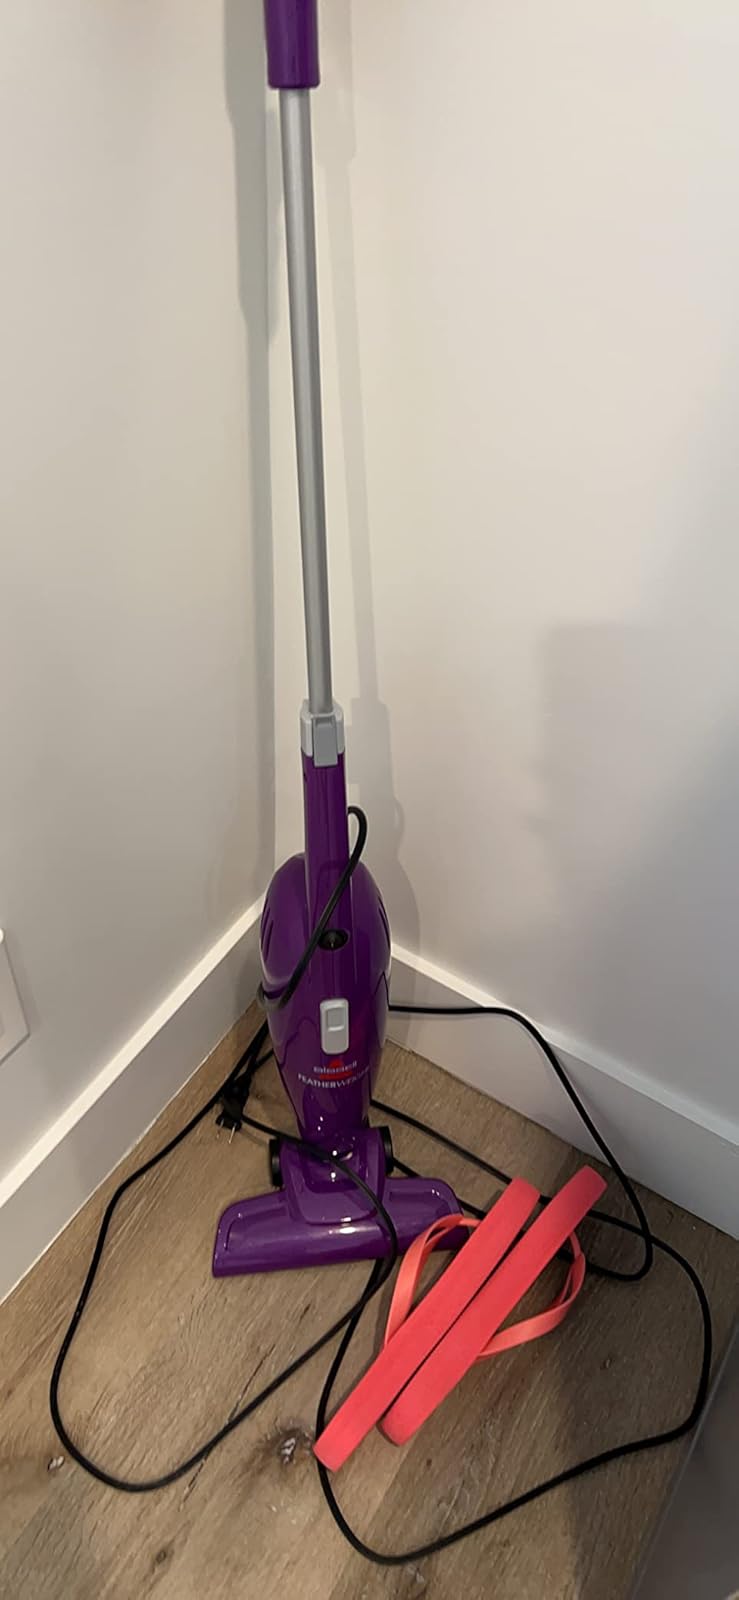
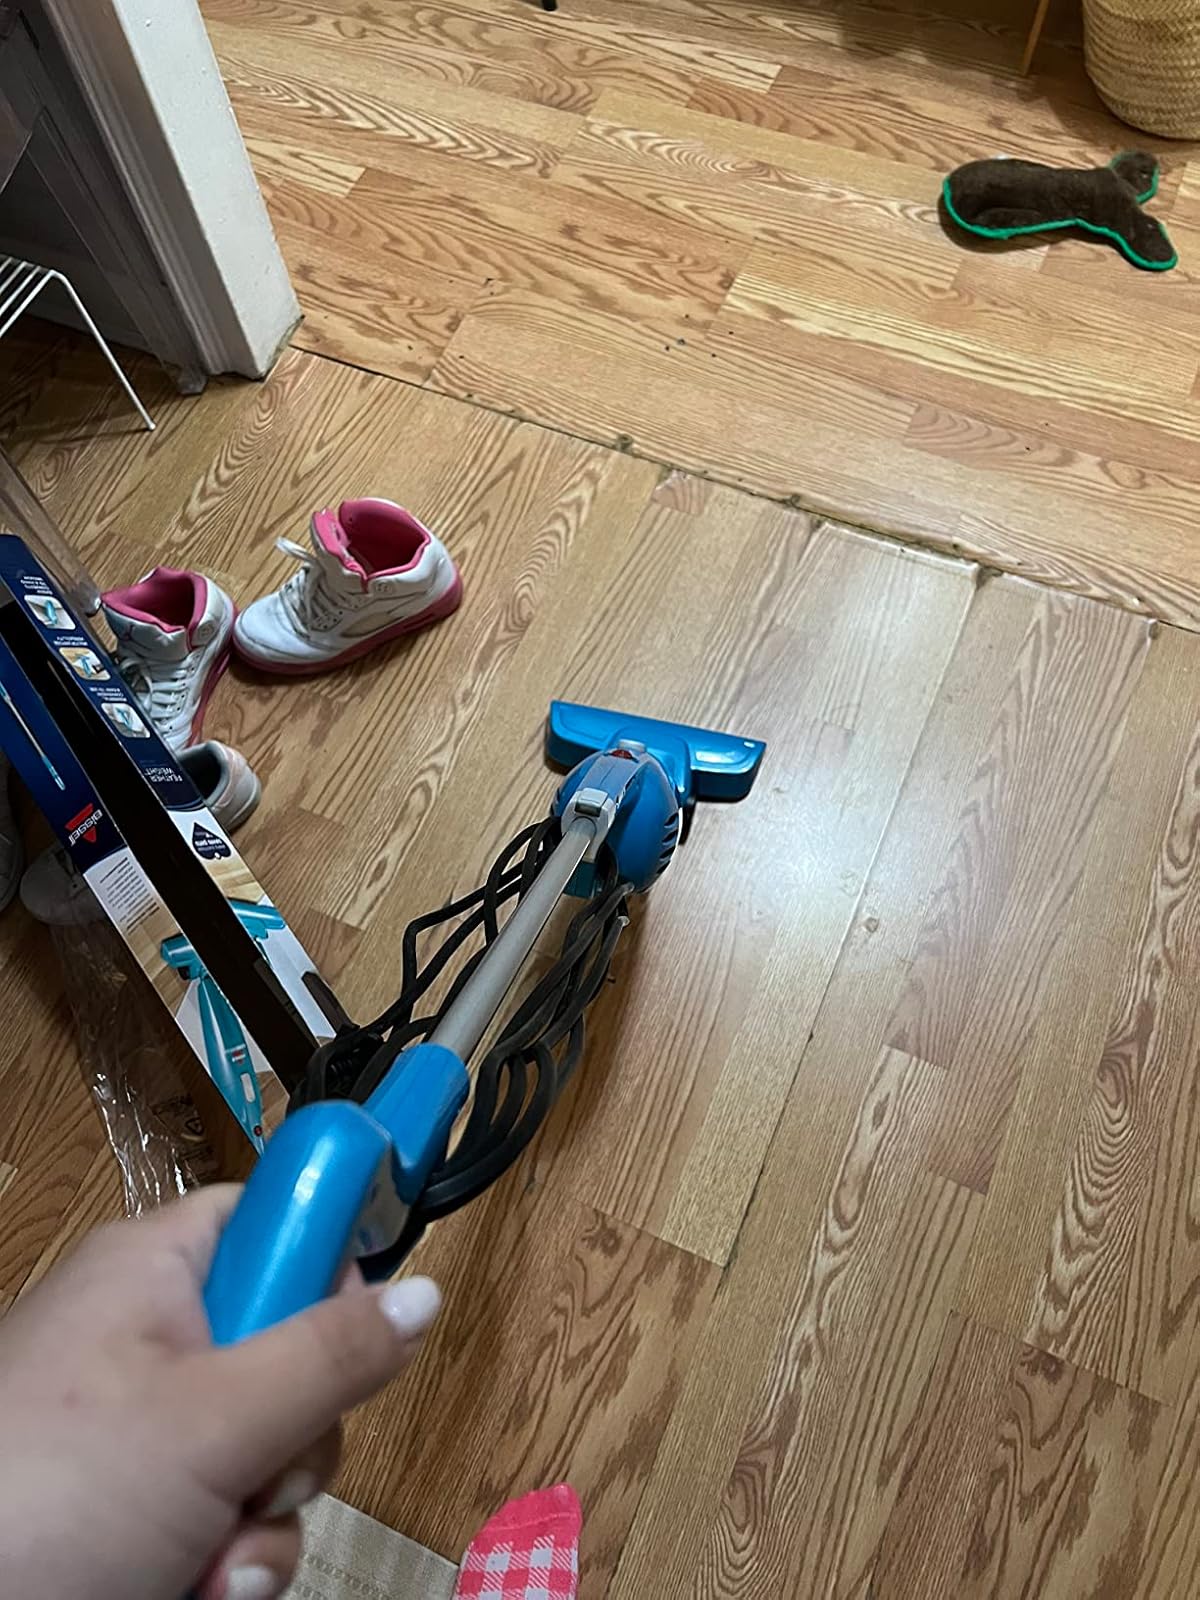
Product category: items_vacuum
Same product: no